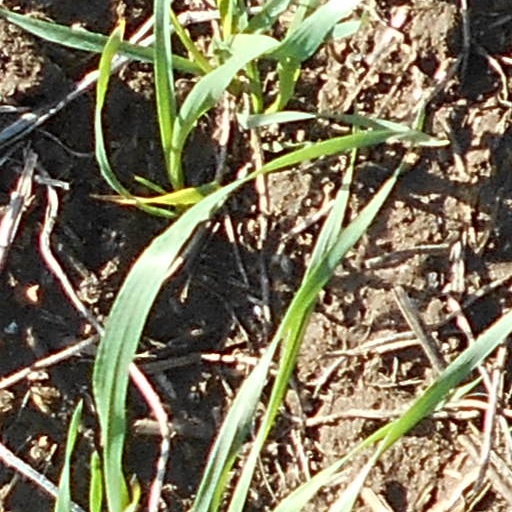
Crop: wheat